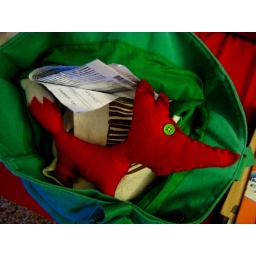
Marika in a green bag